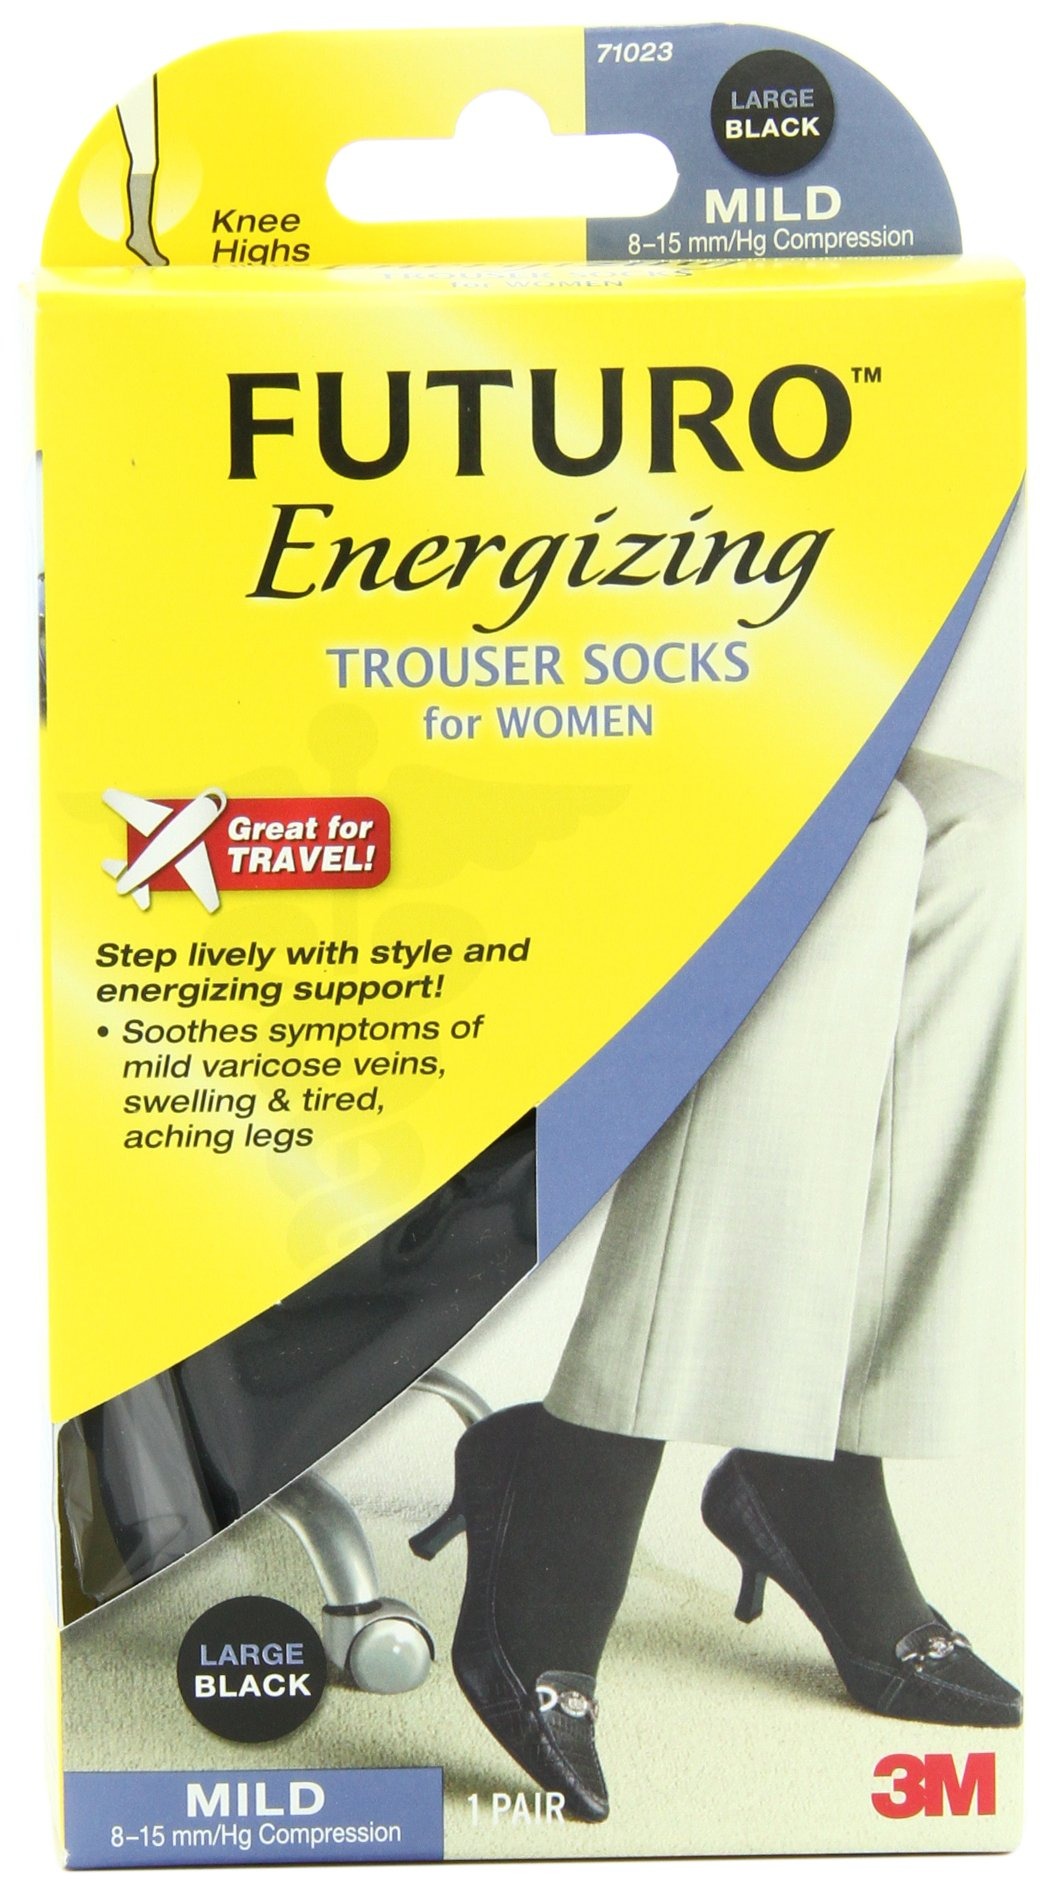
Item Name: FUTURO Energizing Trouser Socks for Women, Large
Bullet Point 1: Mild Compression ( 8-15 mm/Hg)
Bullet Point 2: Vein therapy helps relieve symptoms of mild varicose veins and swelling
Bullet Point 3: Ideal for standing or sitting all day, traveling or active office work
Bullet Point 4: Massages tired, achy legs as you move
Bullet Point 5: Graduated compression helps improve circulation
Value: 1.0
Unit: Count

Price: 20.295